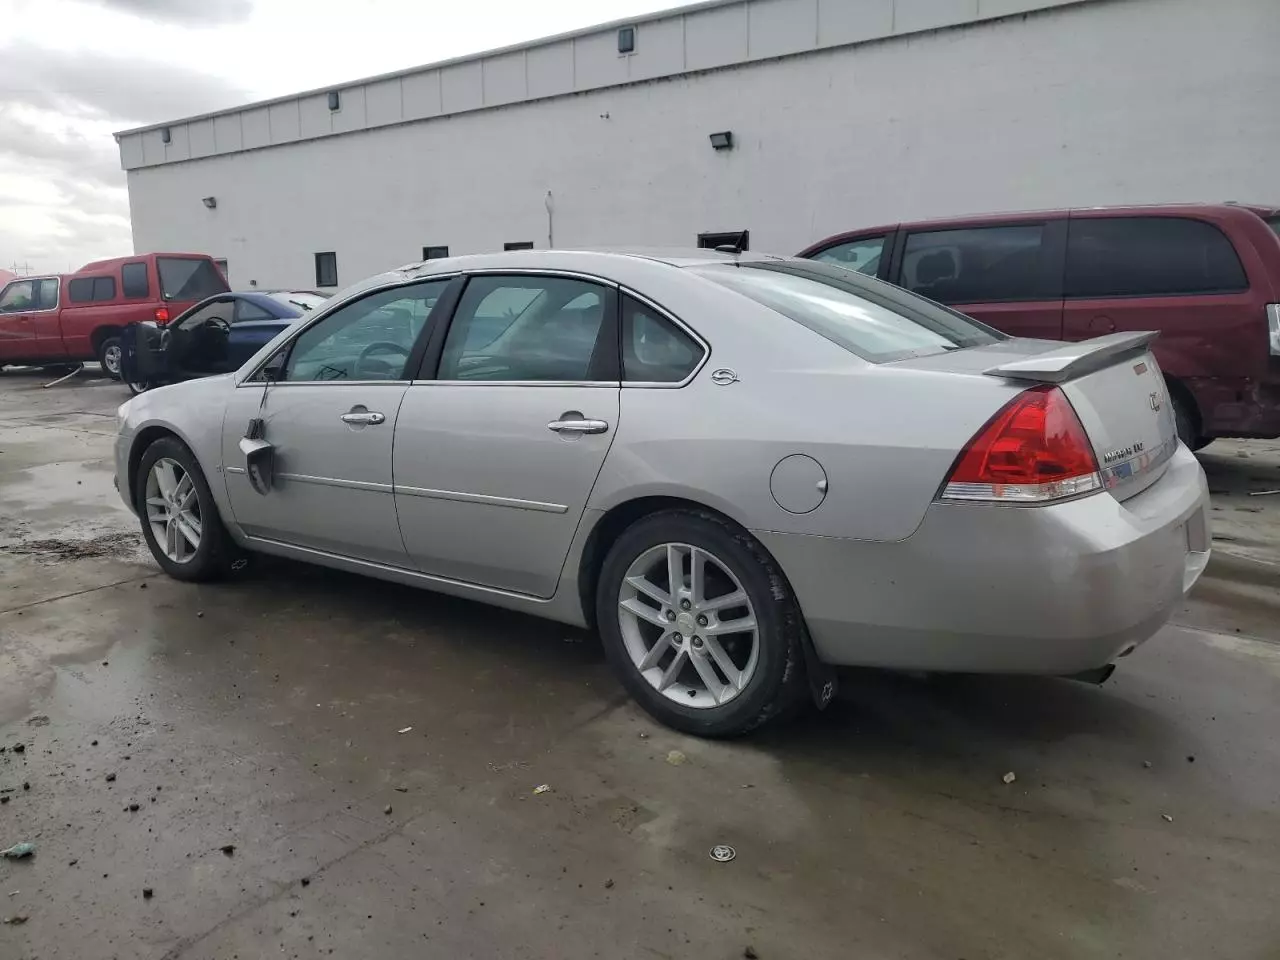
Aucun dommage détecté.
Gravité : aucun